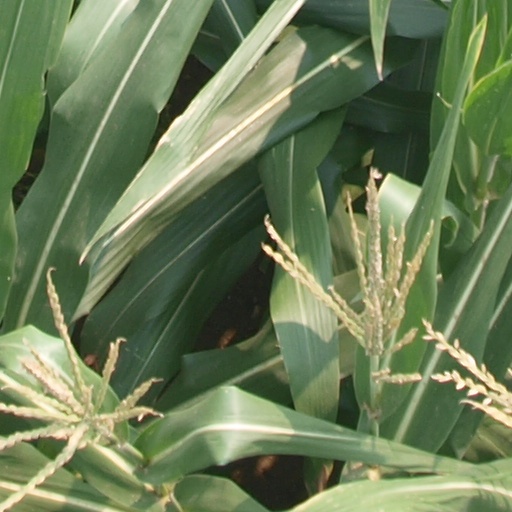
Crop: maize; corn